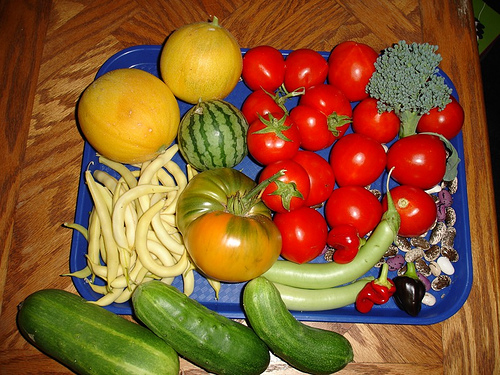
user: Given an image and a question. Answer the question in a short answer. Question: What are the red veggies called that's on this tray? Short Answer:
assistant: tomato